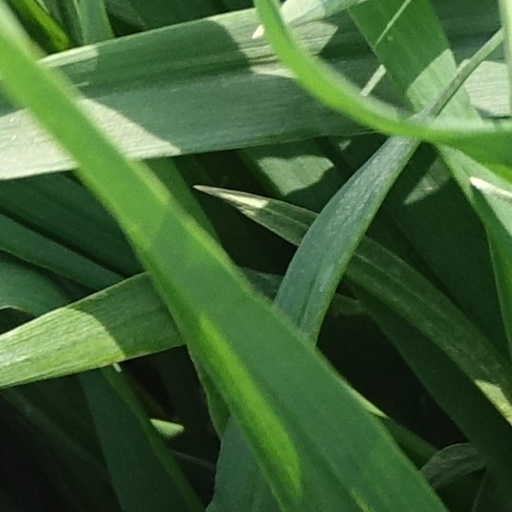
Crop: wheat